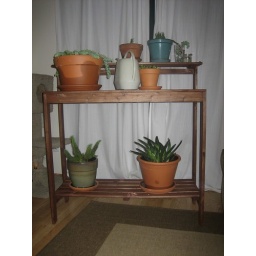
my plant stand for the balcony and the plants I worked on in the make shift potting table which is my kitchen.